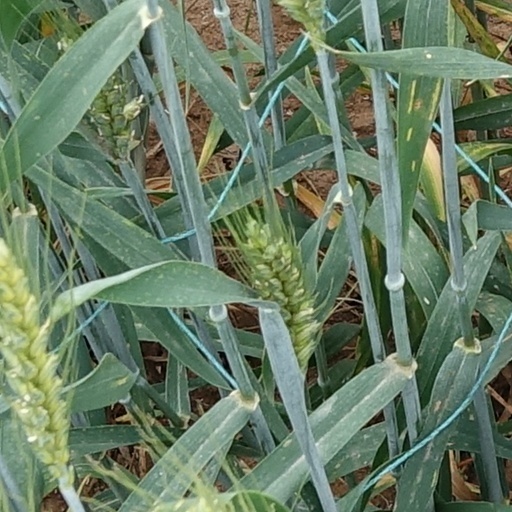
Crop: wheat